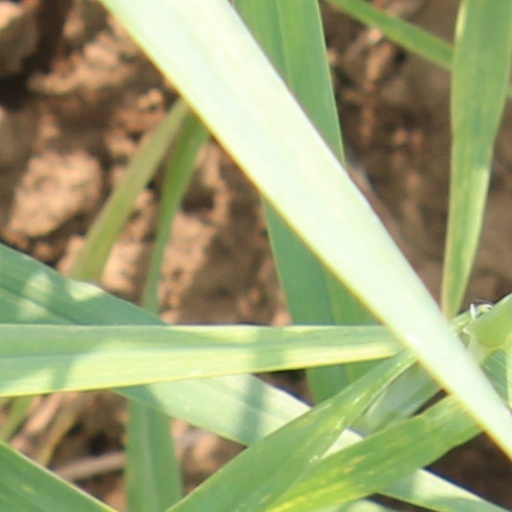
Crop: wheat